John R. Mascola

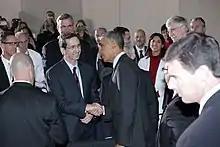
Mascola greets President Barack Obama in 2014

Mascola joined the Vaccine Research Center (VRC) in 2000 as a founding investigator and Principal Deputy Director. In this role, he worked with the Center’s founding director, Gary Nabel, to build a broad research portfolio, including the capacity of the Center to develop and evaluate new vaccines and antibody products.